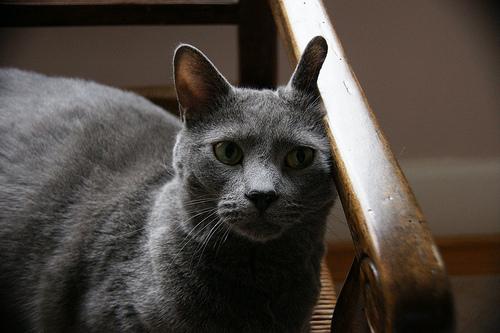
Breed: Russian Blue